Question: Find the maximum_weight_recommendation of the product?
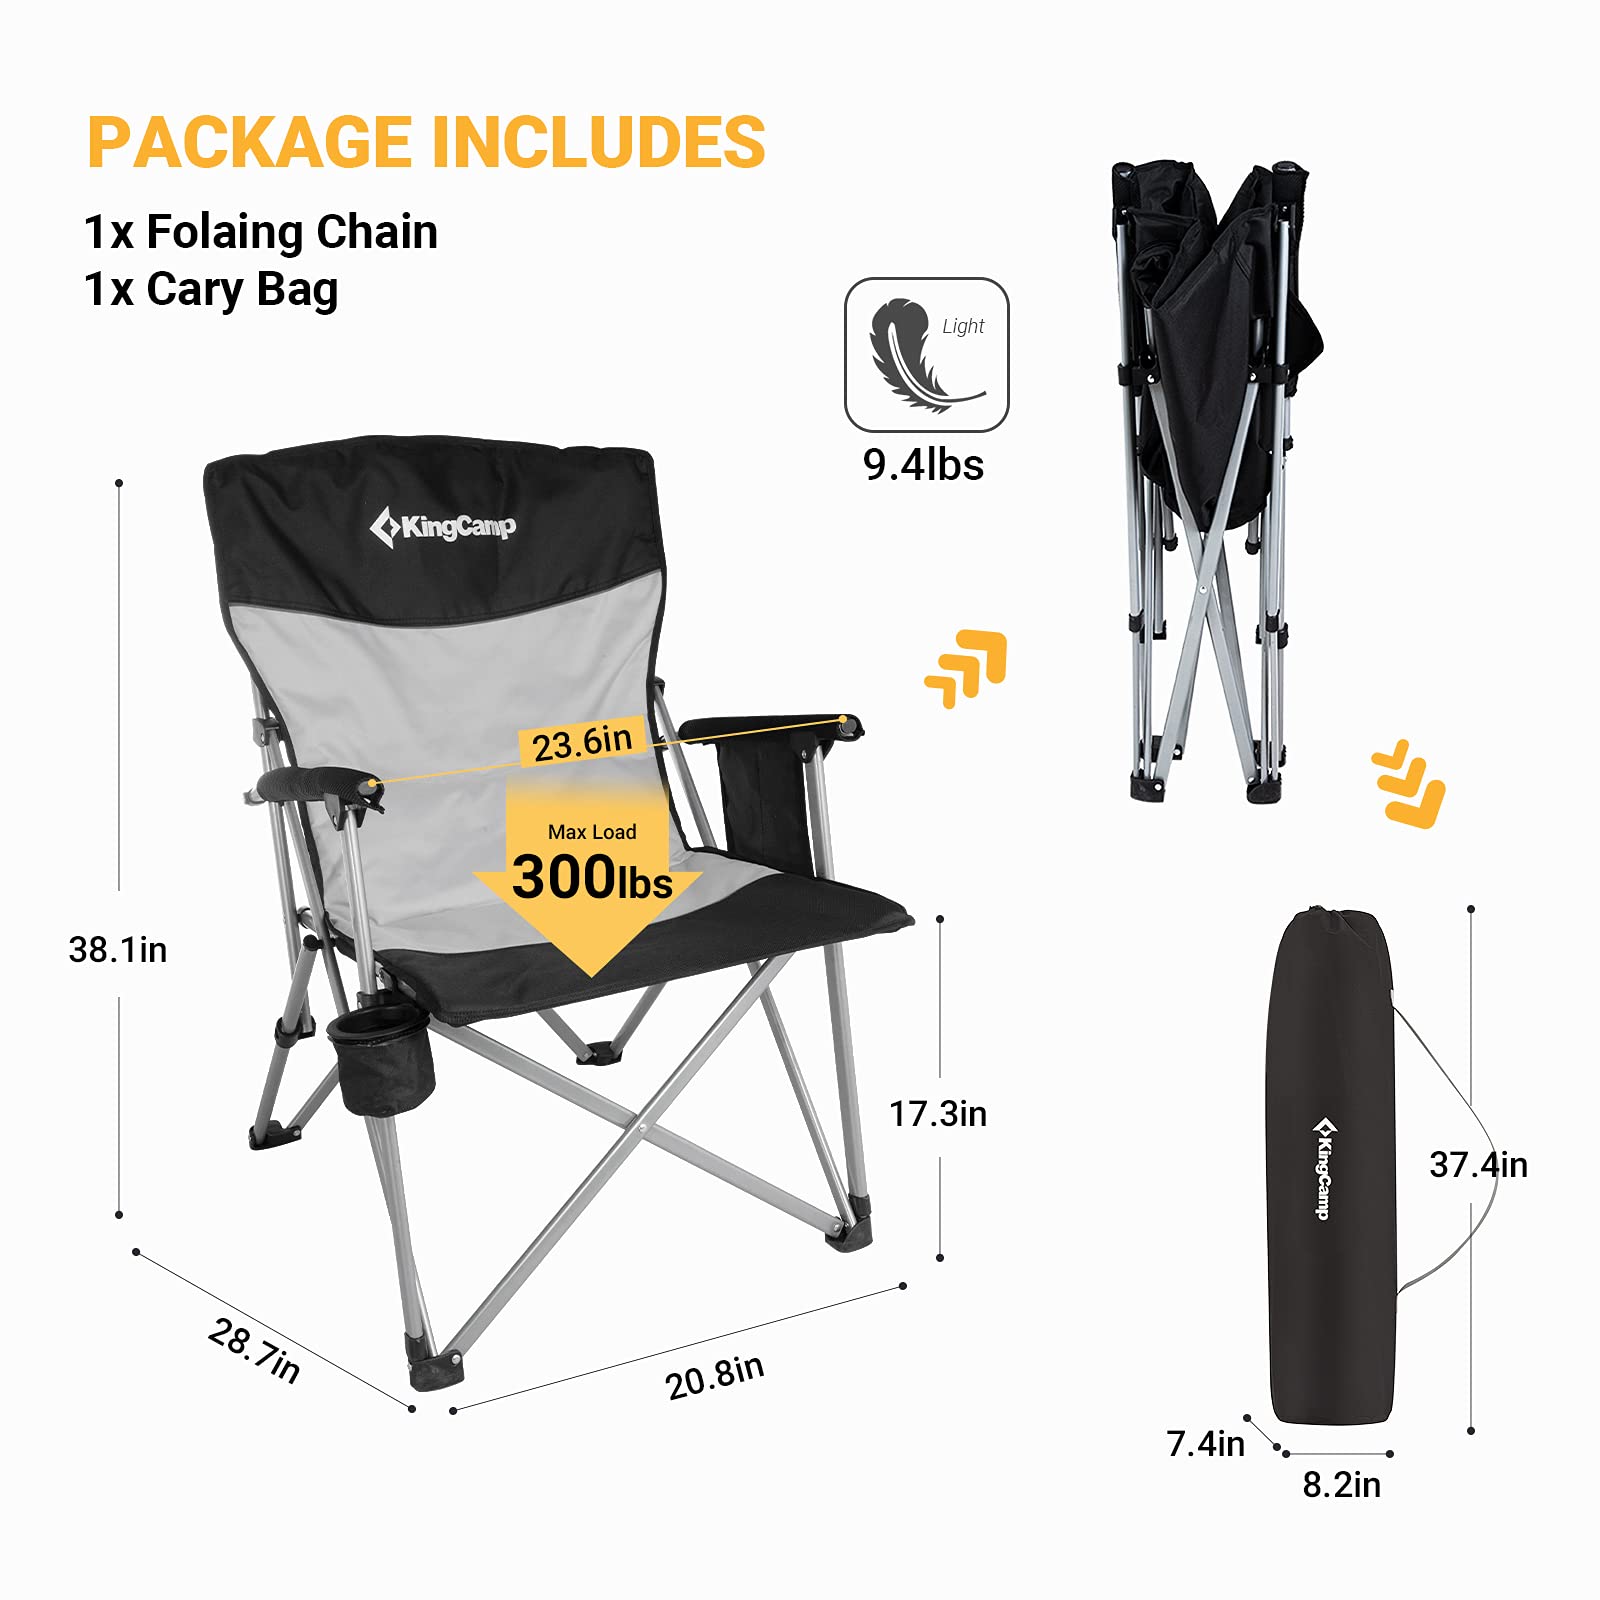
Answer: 300 pound